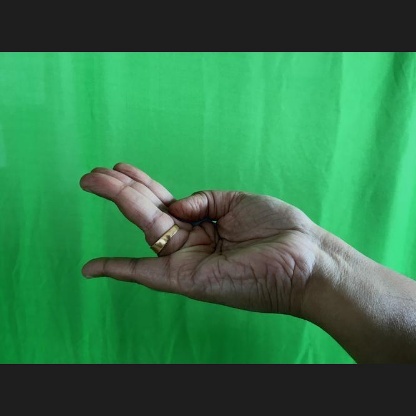
Mudra: Chaturam